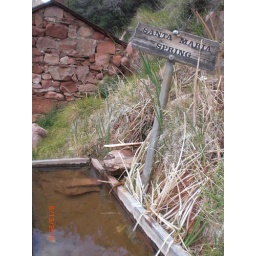
The water was clear, there were tadpoles swimming in it. After filtering it tasted great!